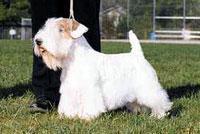
Sealyham_terrier